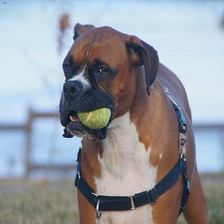
Species: dog
Breed: boxer